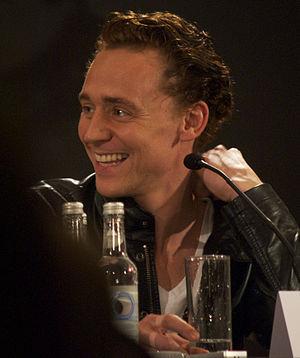
Thor est un film américain de super-héros réalisé par Kenneth Branagh, sorti en 2011. Il fait partie de l'univers cinématographique Marvel et met en scène les personnages des séries de bandes dessinées Marvel intitulées Journey into Mystery et The Mighty Thor, créées par Stan Lee, Larry Lieber et Jack Kirby.